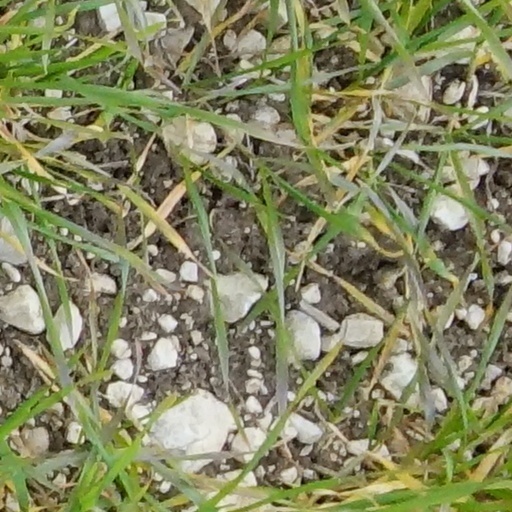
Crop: wheat